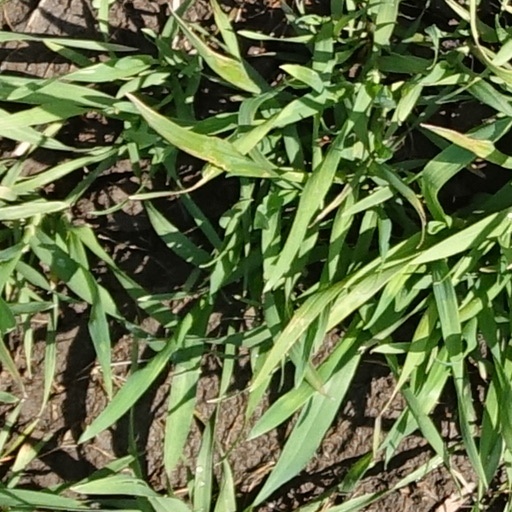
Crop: wheat